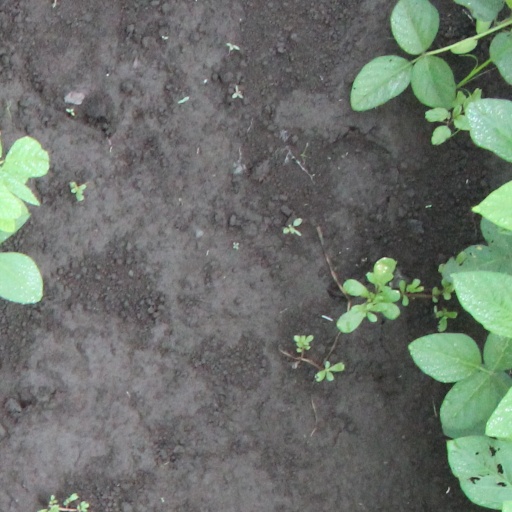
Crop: soybean